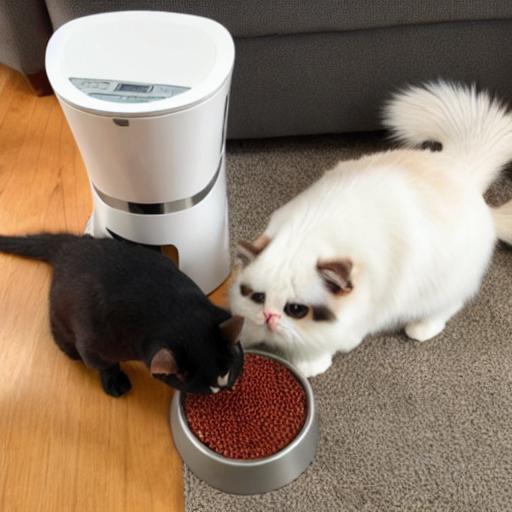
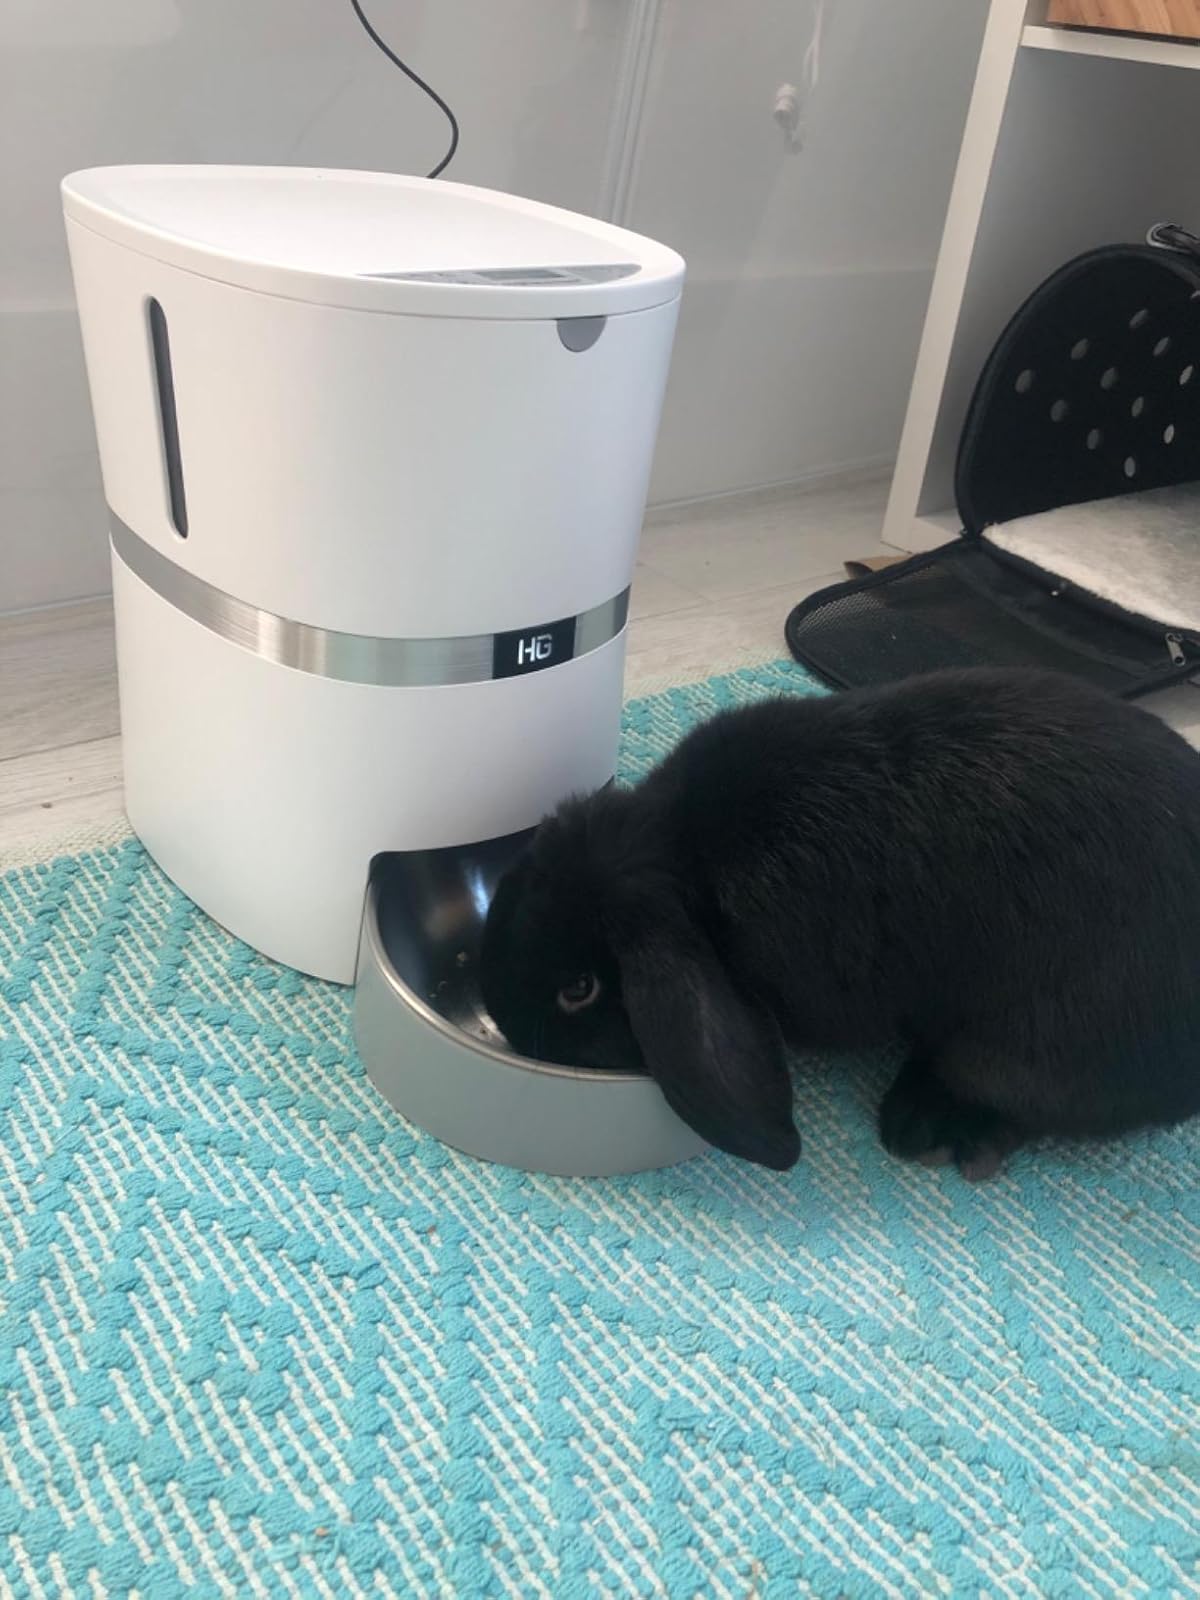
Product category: items_feeder
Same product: no